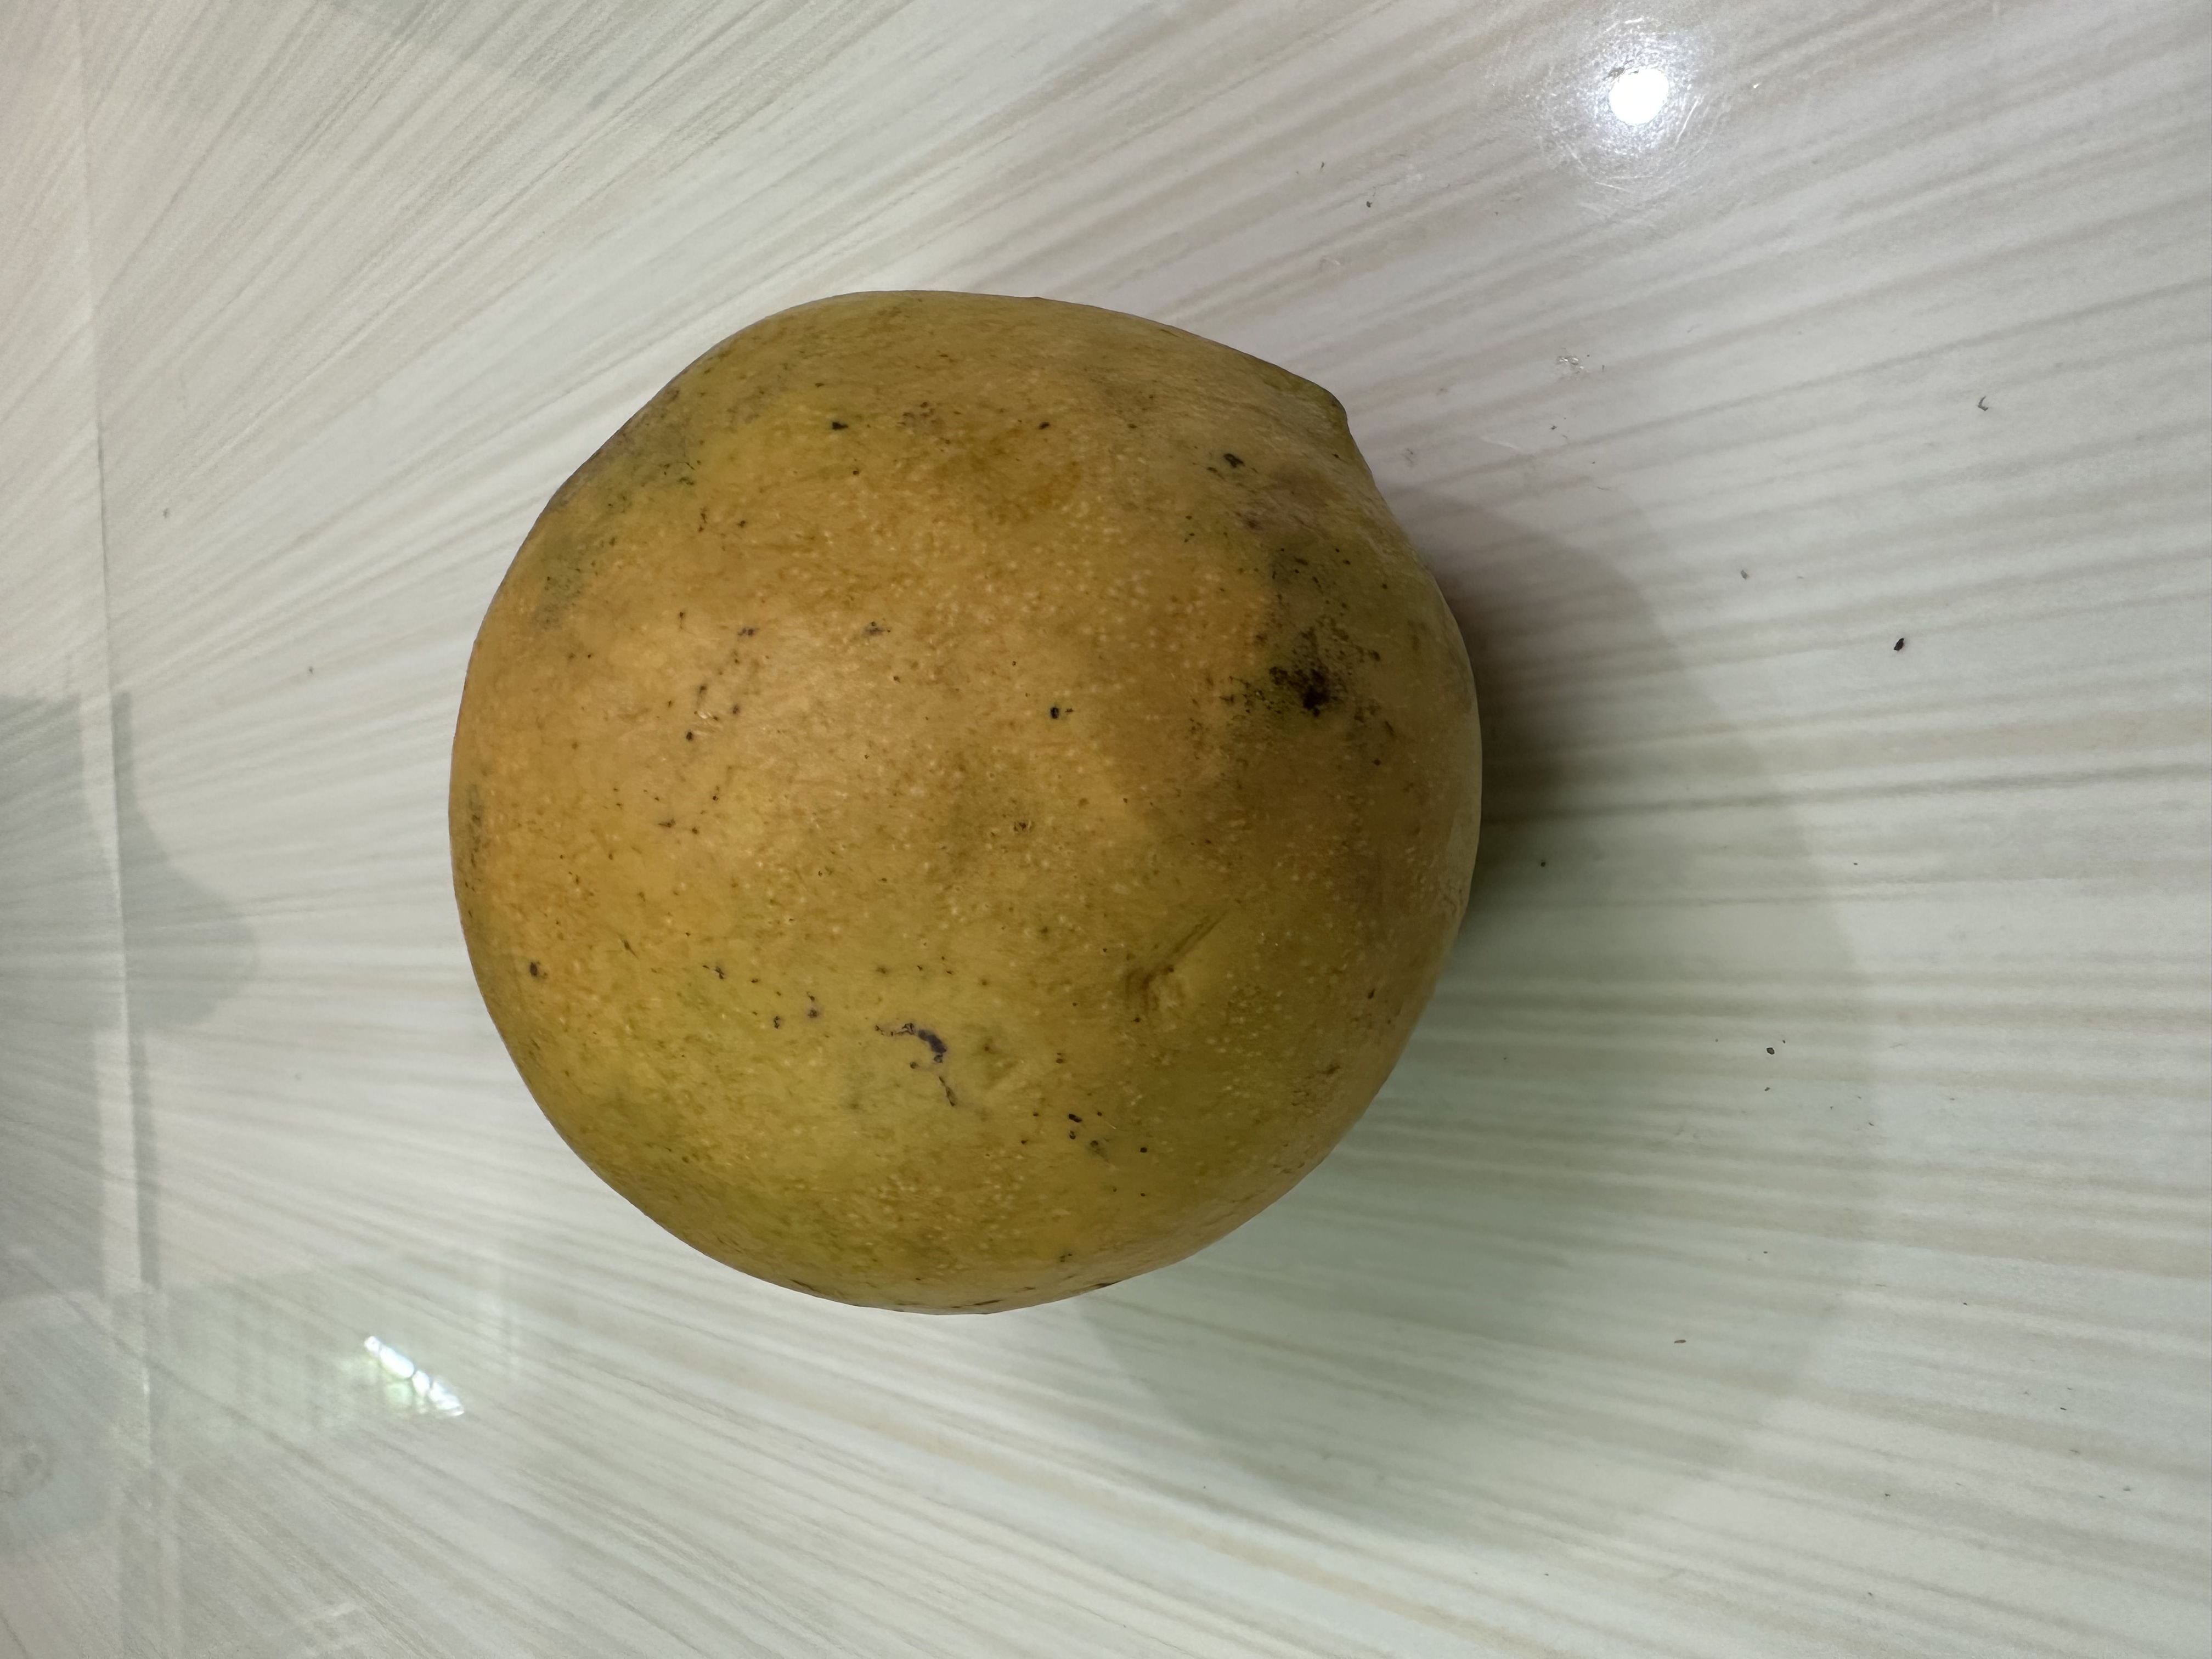
Mango variety: Bari-4